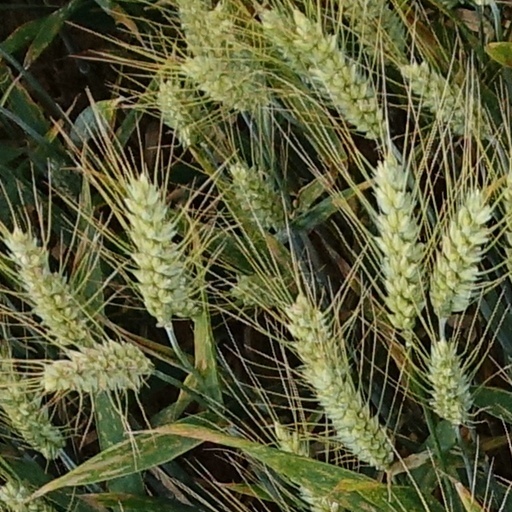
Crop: wheat